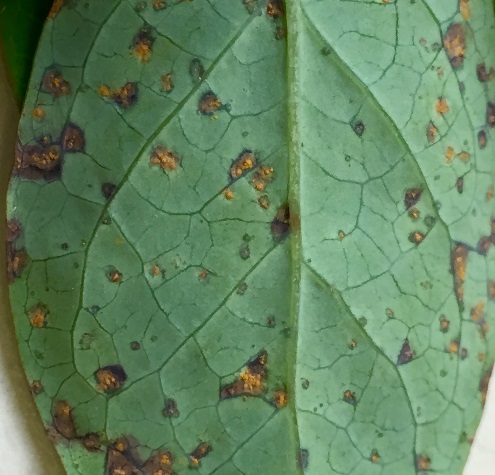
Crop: blueberry
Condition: rust